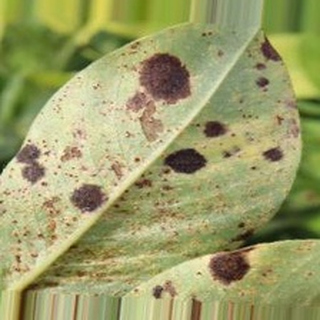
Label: groundnut_rust